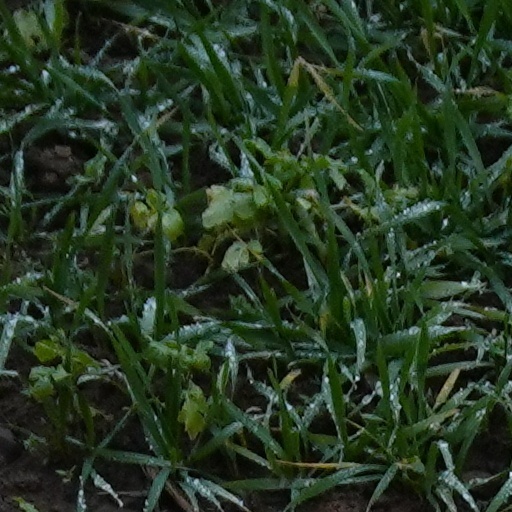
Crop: wheat